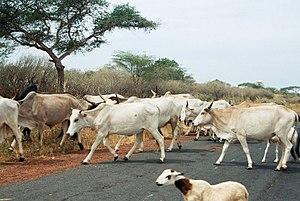
Le département de Louga est l’un des 45 départements du Sénégal et l'un des 3 départements de la région de Louga.